Roman army of the late Republic

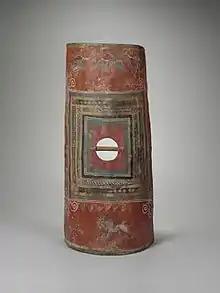
A scutum

As with the "velites", the Roman and Italian allied cavalry (the "equites") disappeared as a fighting force in the beginning of the late Republic. From this period until the Principate, the Romans relied on non-Roman mercenaries and auxiliary units to provide its cavalry during wars and campaigns. Previous generations of scholars have ascribed the elimination of the citizen cavalry to Marius’ reforms. The inferiority of Roman cavalry and their ineffectiveness against enemy cavalry may have motivated Marius to disband the Roman citizen cavalry altogether. There is, however, no concrete evidence of any such reform, and it is arguable whether Roman cavalry truly was ineffective.